Mars Exploration Joint Initiative

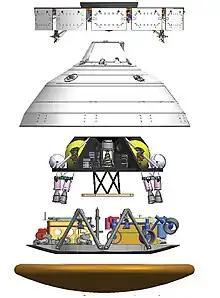
Collobrative design at point called for two rovers being delivered at once that would explore Mars together. In 2010 there was the idea to these into one larger 600 kg rover.

The Mars Exploration Joint Initiative (MEJI) is an agreement signed between United States' space agency, NASA, and Europe's space agency, ESA to join resources and expertise in order to continue the exploration of the planet Mars. The agreement was signed in Washington D.C. in October 2009, between NASA administrator Charles Bolden and ESA director-general Jean-Jacques Dordain.